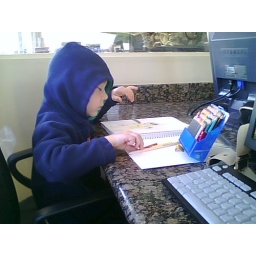
Hunter Drawing in his new sketch book while we are waiting for the car to have an oil change.